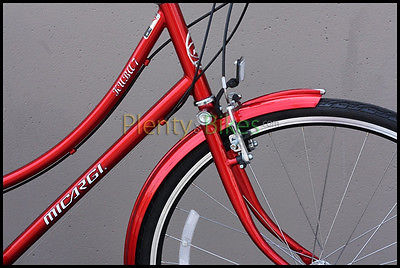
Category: bicycle